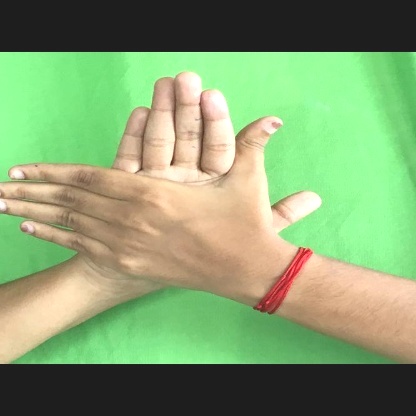
Mudra: Chakra